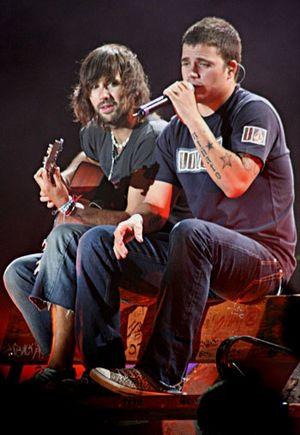
El Canto del Loco est un groupe de pop rock espagnol, originaire d'Algete, à Madrid. Il est plus précisément catégorisé power pop. En 2005, le groupe gagne le prix de la meilleure représentation espagnole pour le MTV Europe Music Awards. Le groupe est formé en 1994 par Dani Martín et Iván Ganchegui et compte cinq albums studio, et un million d'exemplaires vendus ; il est l'un des groupes espagnols les plus importants de sa catégorie.